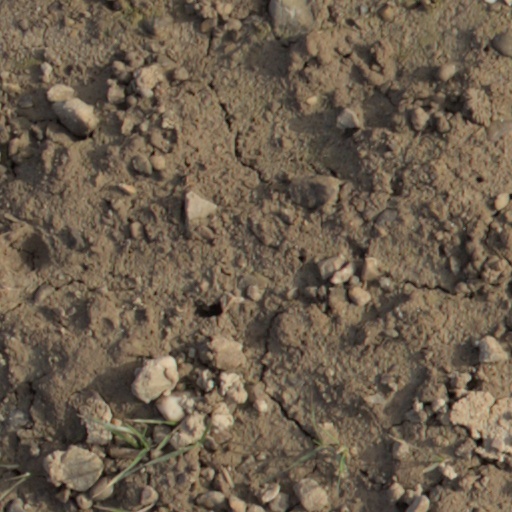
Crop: wheat